Fasti of the Gonzagas

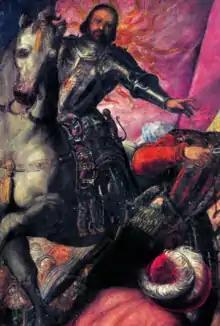
Detail of one of the works, showing Francesco II Gonzaga at the Battle of the Taro.

The Fasti of the Gonzagas ("Fasti gonzagheschi") or Gonzaga Cycle is a 1578–1580 cycle of oil on canvas paintings commissioned from Tintoretto and his workshop by Guglielmo Gonzaga to hang in two of the new rooms he had added to the Palazzo Ducale in Mantua. They celebrate the history of the Gonzaga family, particularly its military triumphs in the 15th and 16th centuries, and remained in the city until being taken to Venice in the early 18th century by the tenth and final Gonzaga duke Ferdinando Carlo Gonzaga. There they were bought in 1708 by Maximilian II Emanuel, Elector of Bavaria for his collection in Munich, where they still hang in the Alte Pinakothek.